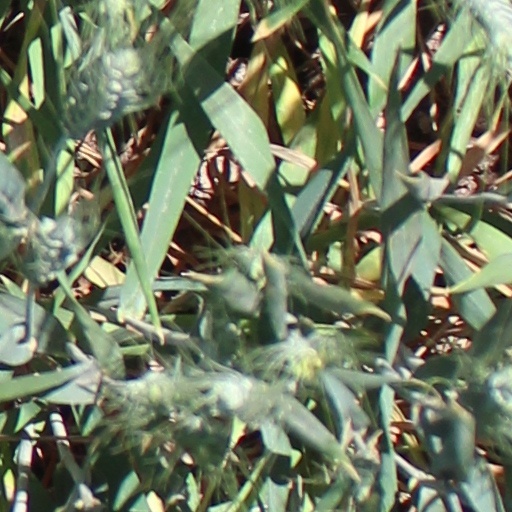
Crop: wheat